Rhode Island Computer Museum

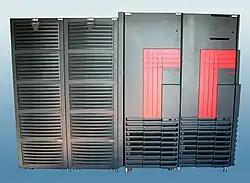
A CRAY supercomputer from the RICM collection

The Rhode Island Computer Museum is a vintage computer museum located in Warwick, Rhode Island, United States. The museum's Learning Lab and display space are in the lower level of the La-Z-Boy building at 1755 Bald Hill Road, Warwick, RI 02886. The museum's warehouse is in Bldg 310 Compass Circle, Suite C, North Kingstown. With technology’s rapid transformation, the rich history of the development of computers and digital technology can easily get lost, and the museum aims to preserve this history to inspire young people with an interest in technology.